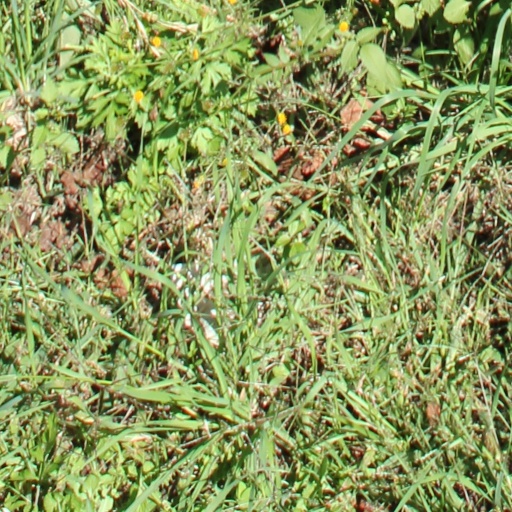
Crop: grape